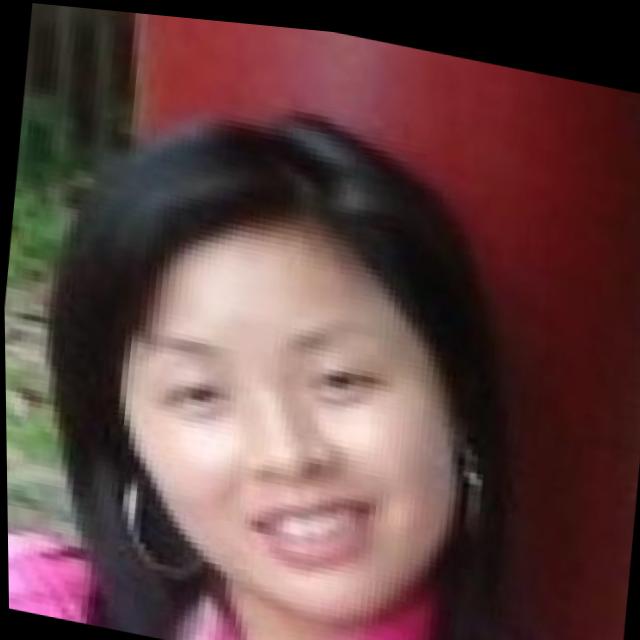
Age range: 21-44